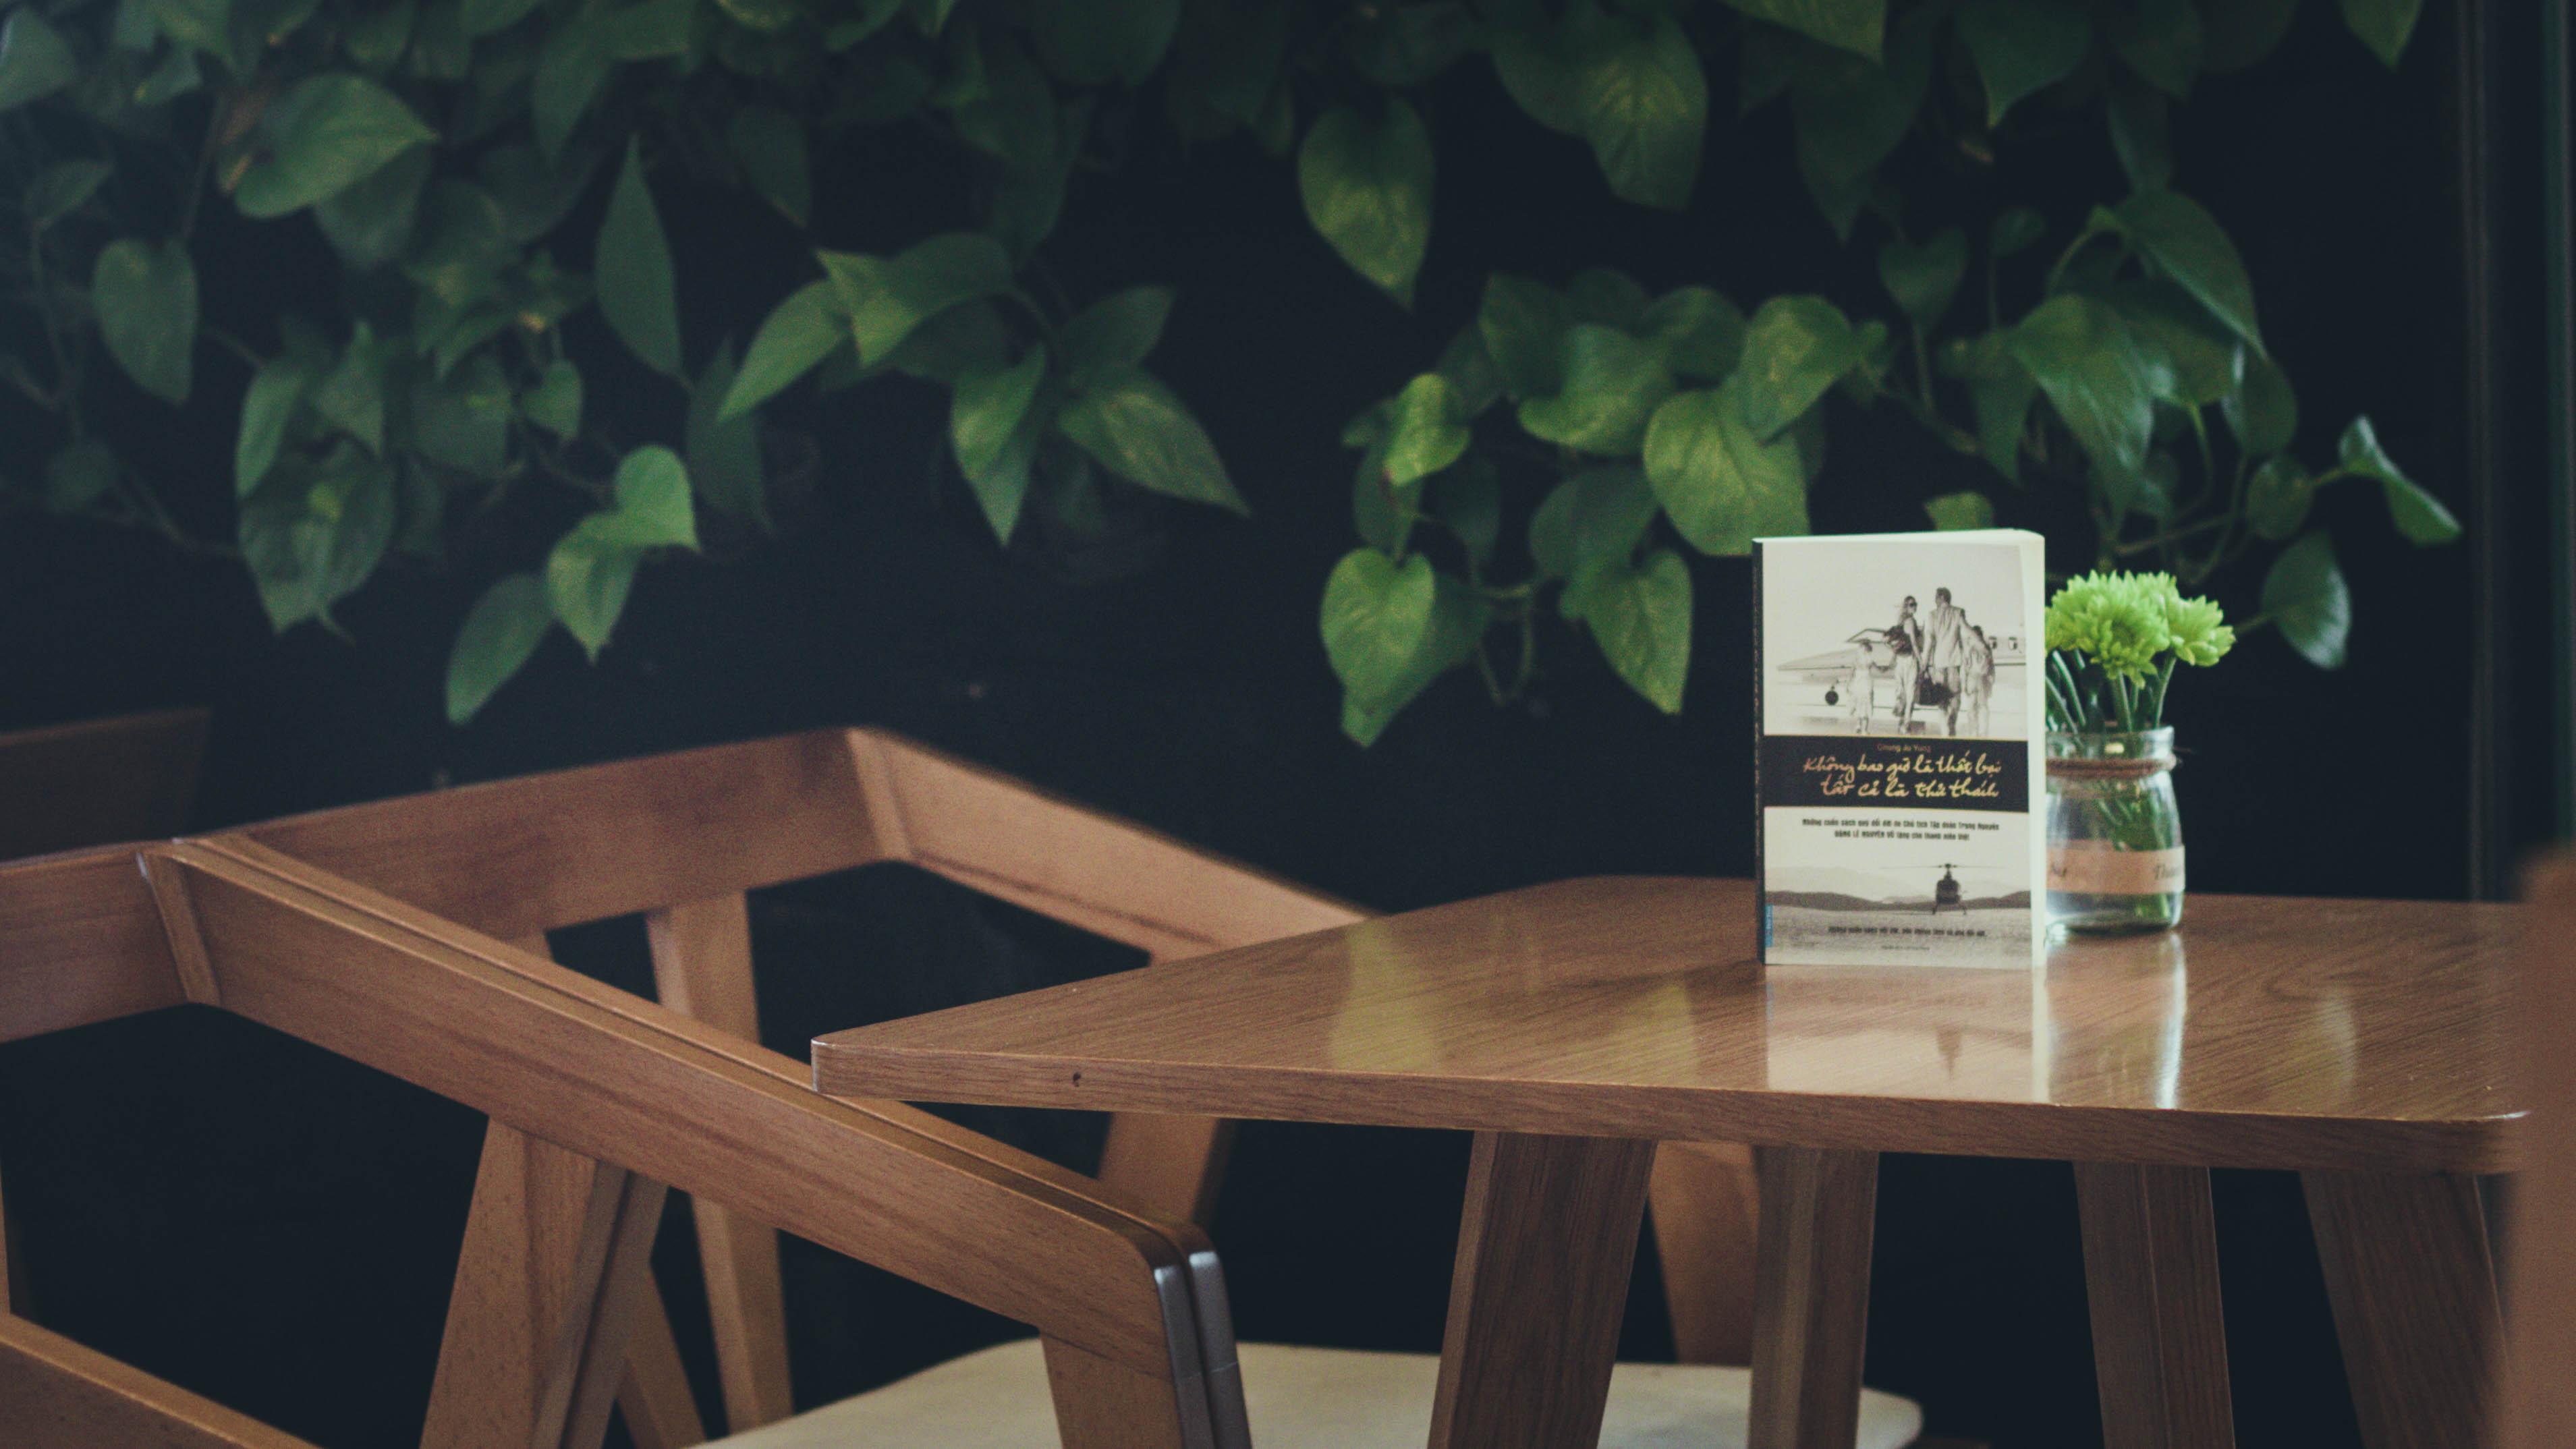
table, book, light, architecture, wood, flower, chair, green, furniture, room, plants, interior design, leaves, indoors, design, contemporary, dining room